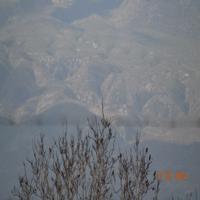
Weather: cloudy or overcast